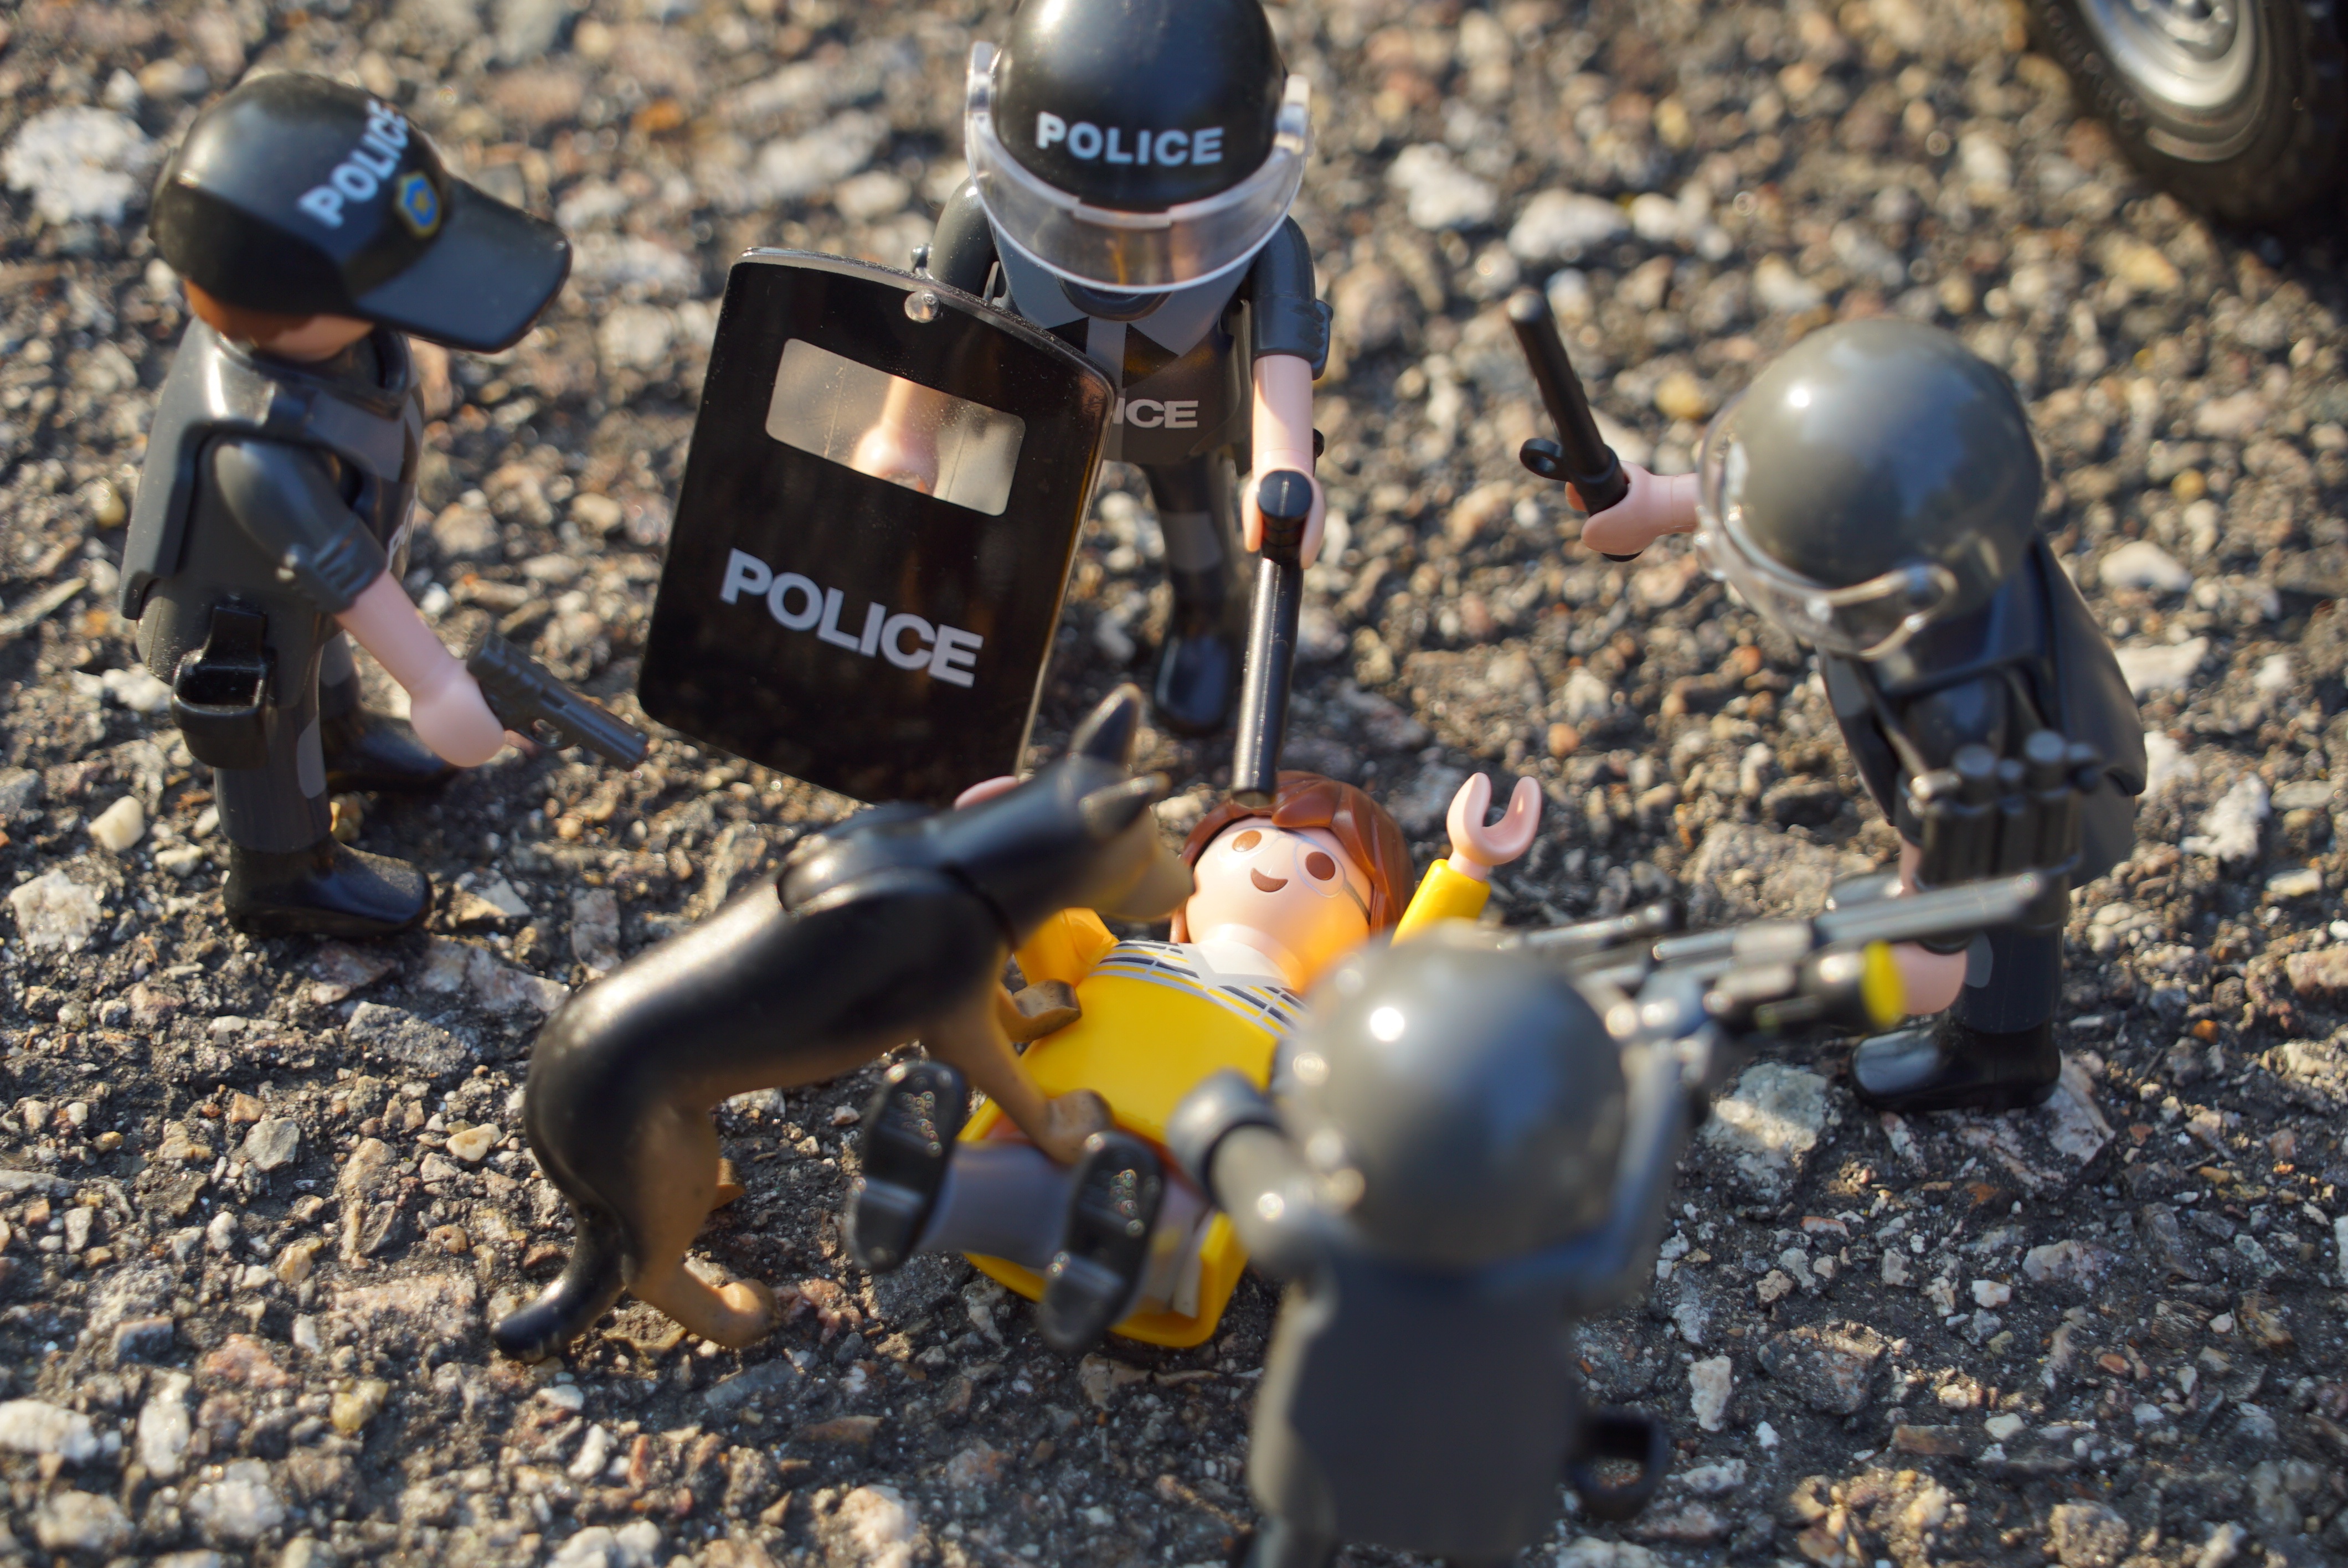
toy, playmobil, riot, police, swat, figures, beat, violence, assault, roundup, hoo, raider, personal protective equipment, innocent civilians, excess suppressors, police dogs